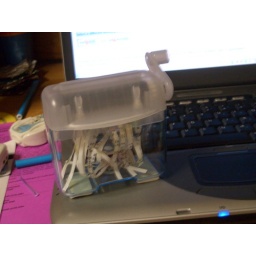
the cute paper shredder i got for five bucks at giant robot 2 in la